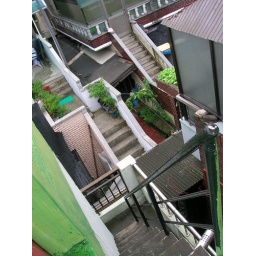
I took this picture from the roof of my two-story apartment building here in Korea.